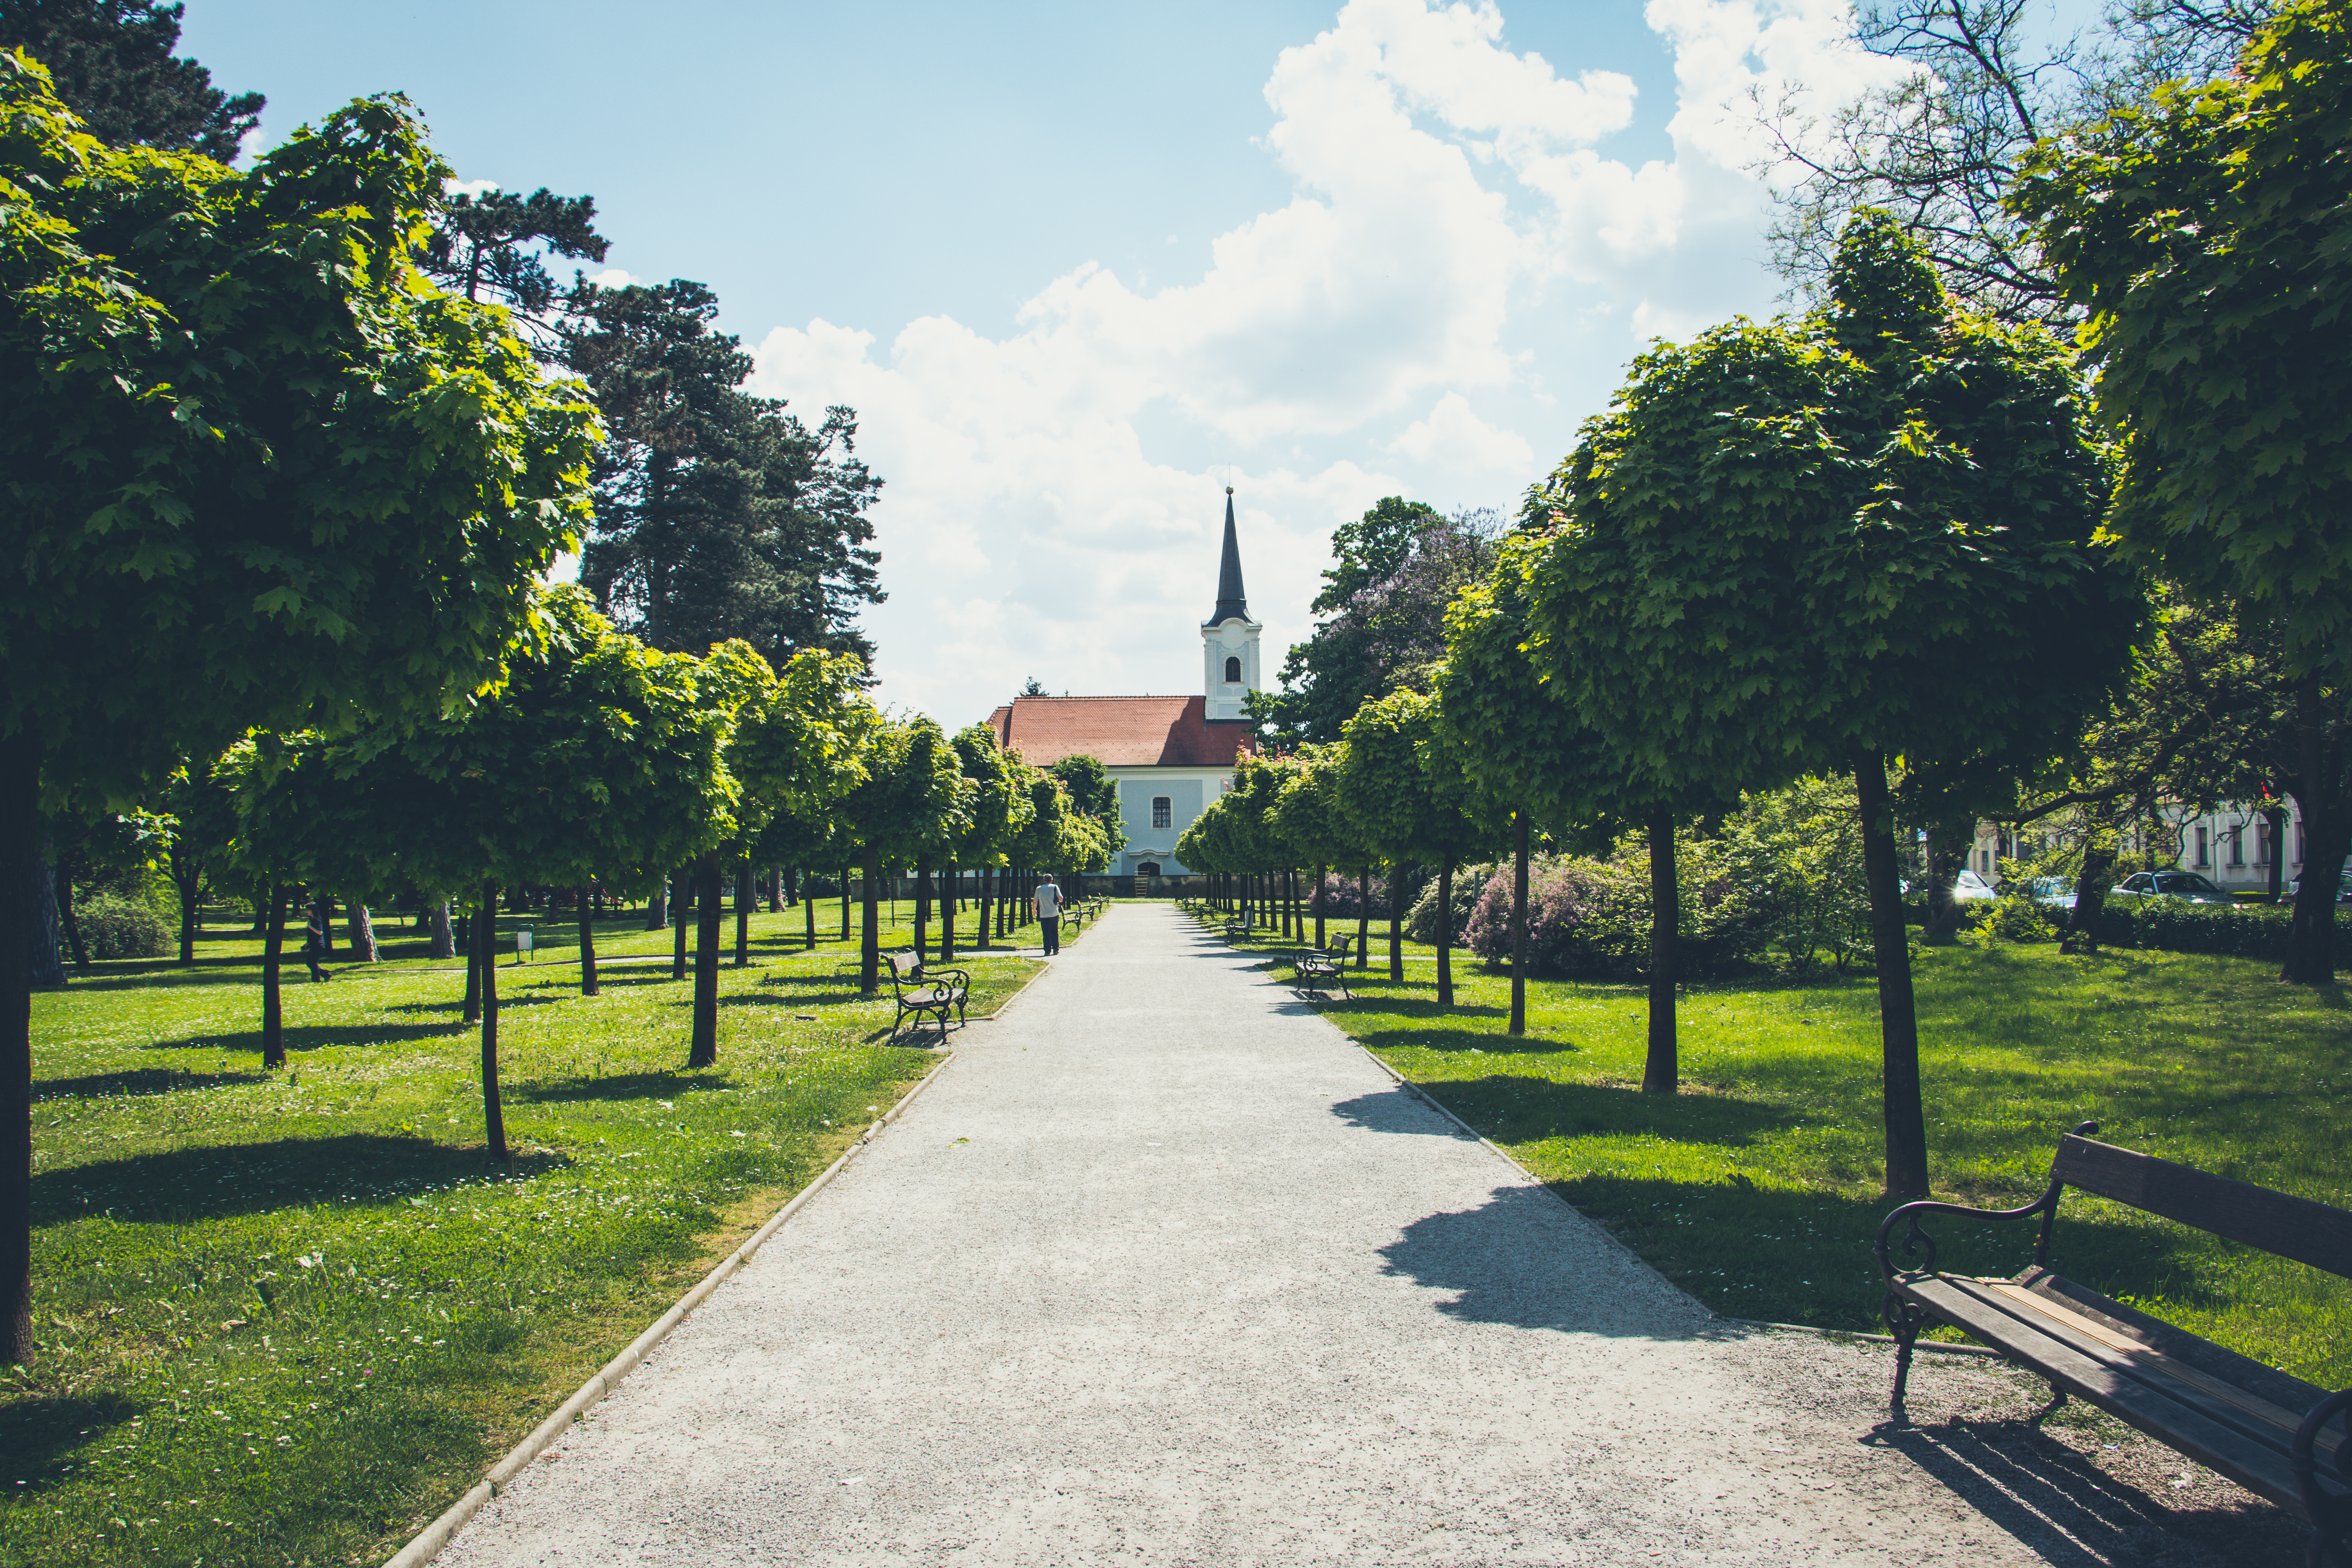
tree, nature, path, pathway, bench, sunlight, city, green, autumn, park, church, garden, trees, estate, footpath, neighbourhood, rural area, urban area, woody plant